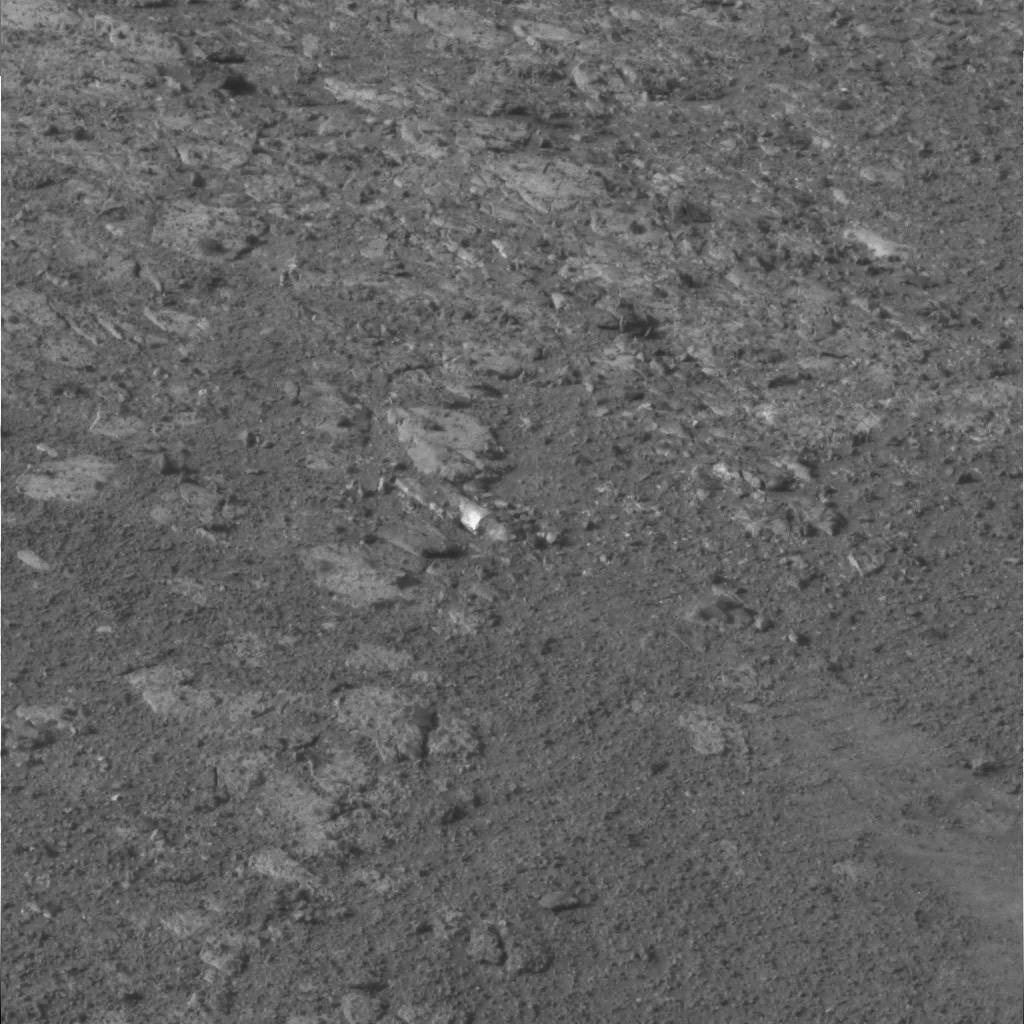
Surface features visible: Rock Outcrops, Clasts, Rock (Linear Features), Soil, Spherules, Nearby Surface